Metal Shark Boats

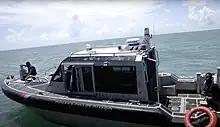
The "Peregrine", by Metal Shark Boats

The company was founded as Gravois Aluminum Boats in 1986, building primarily small recreational vessels. As sales declined Gravois incorporated Metal Shark in 2005 with the goal of attracting governmental and commercial clients. The company operated out of its Jeanerette facility, building boats up to in length primarily for government agencies, notably a $192 million contract for almost 500 small response boats for the United States Coast Guard.